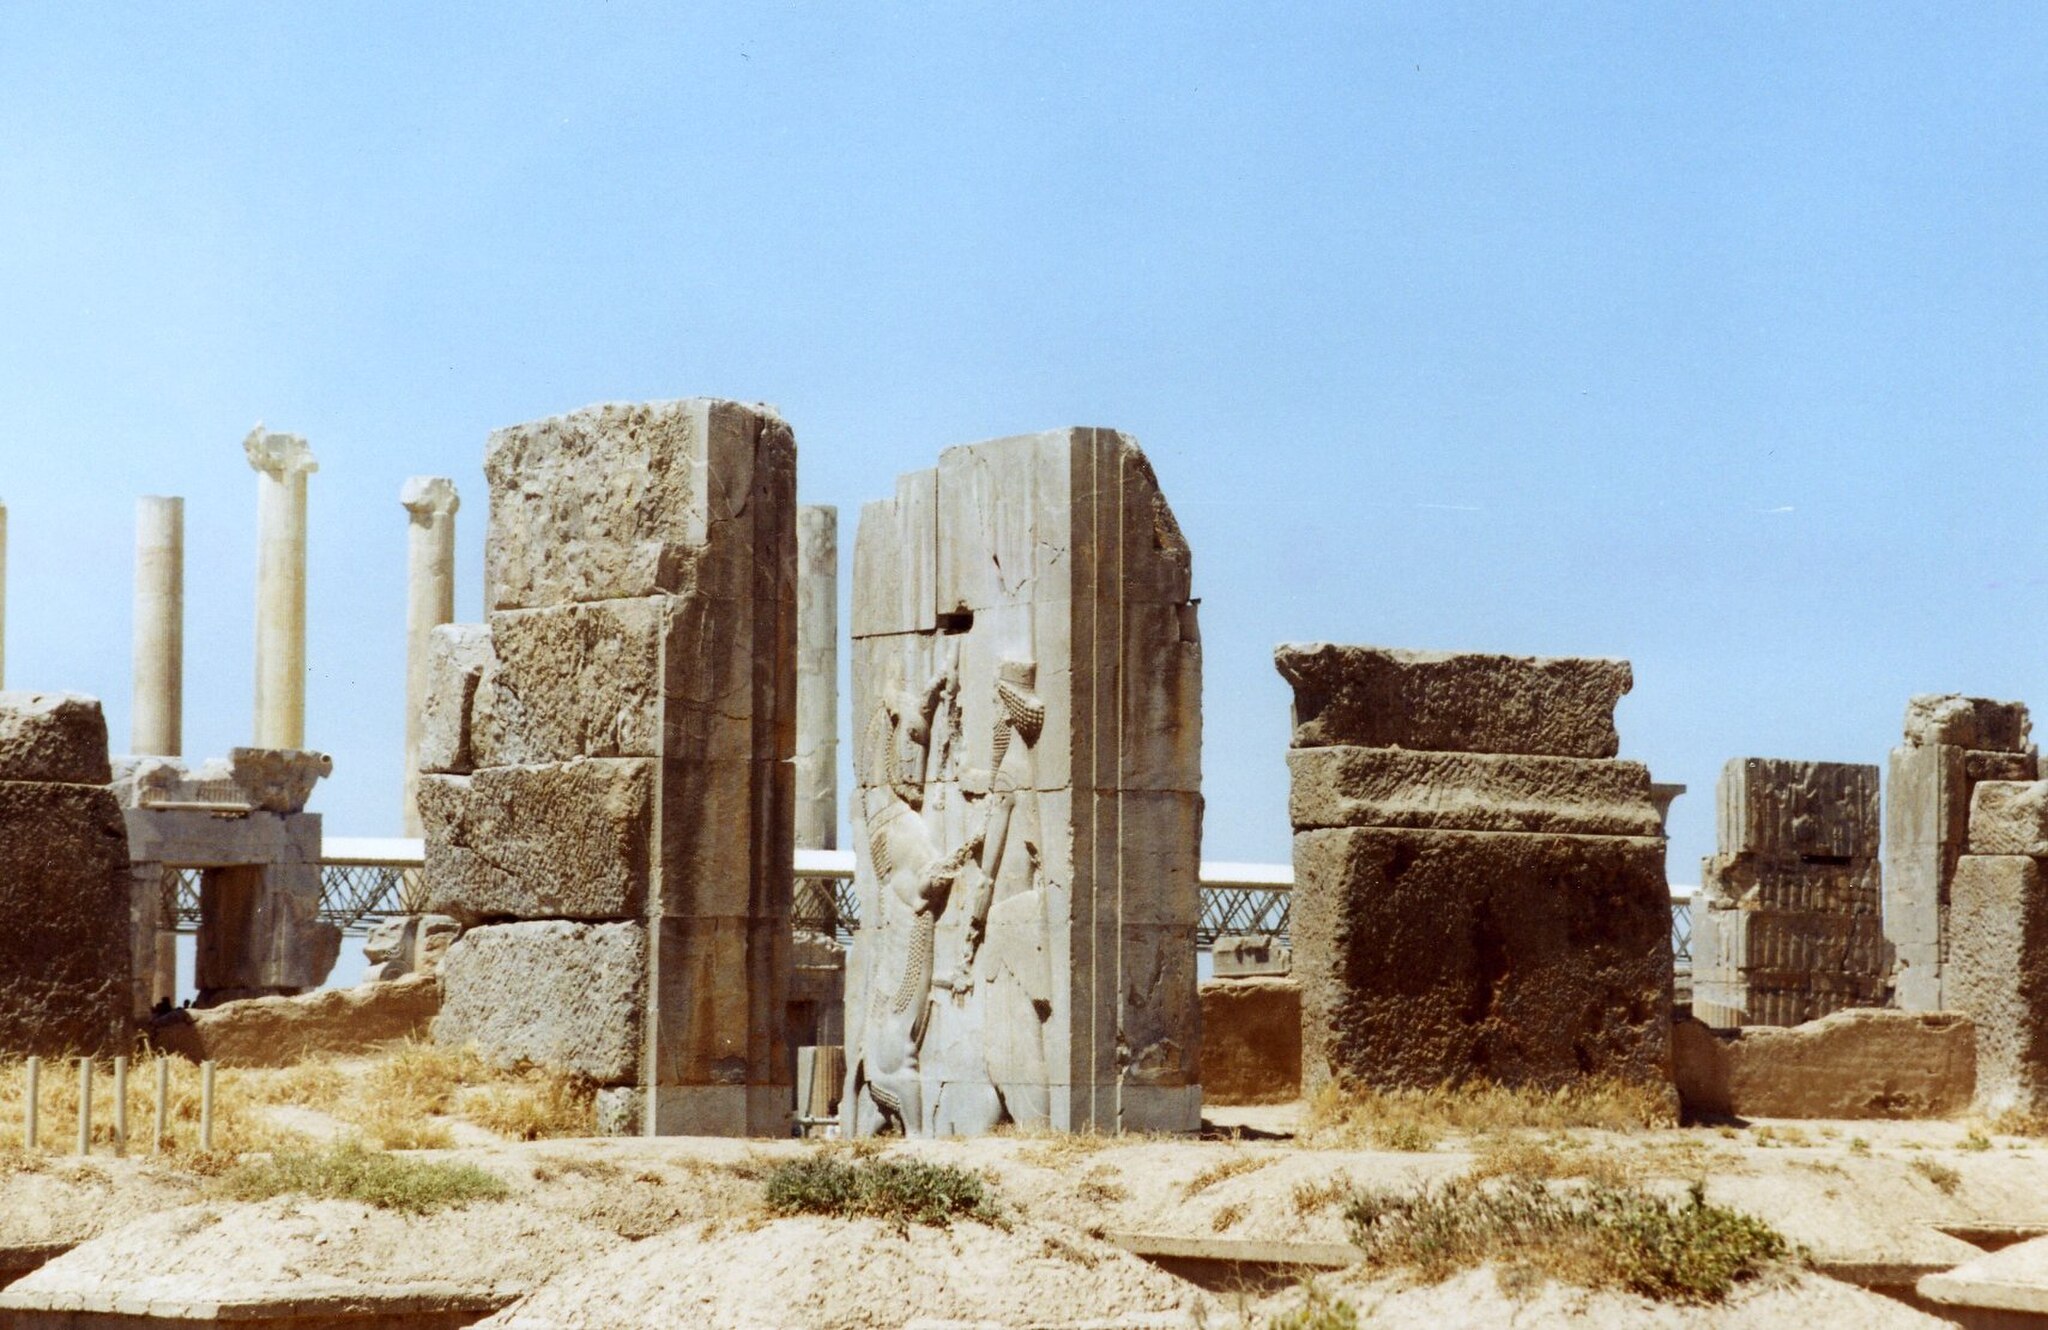
Title: Persepolis king P100C
Description: Relief of the hundred collumns Palace Picture Taken by myself in Persepolis Iran April 2006
Date: 11 November 2006 (original upload date)
Categories: Hall of hundred columns, Files with no machine-readable source, Self-published work, PD-self, Assumed own work, 2006 in Persepolis, Reliefs of king killing a bull, Hall of hundred columns